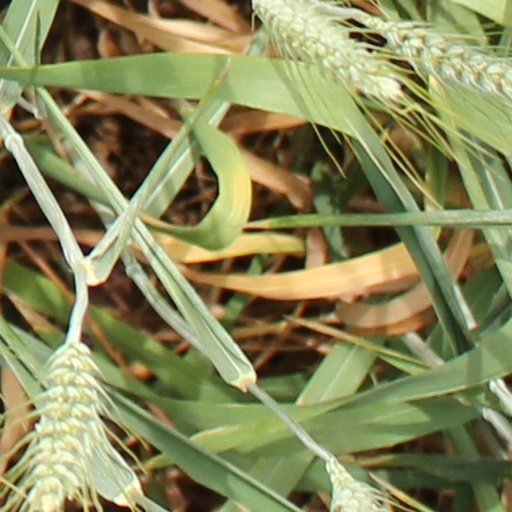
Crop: wheat